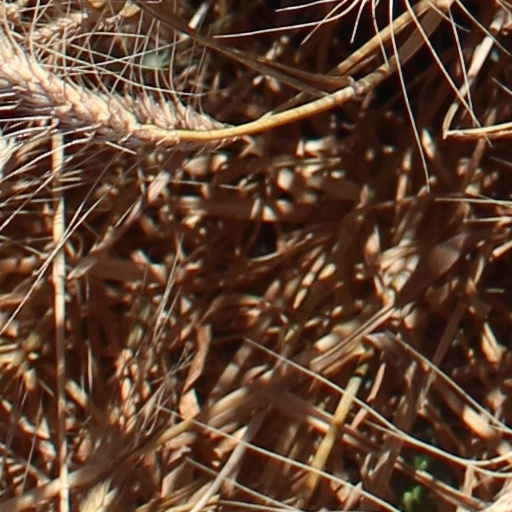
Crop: wheat